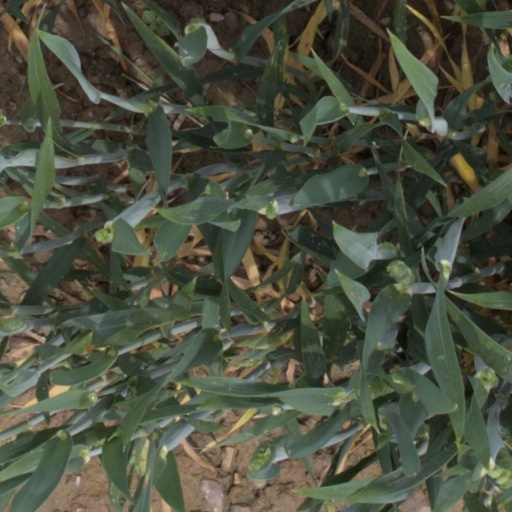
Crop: wheat